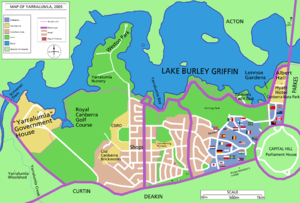
Yarralumla est un important quartier du district « Canberra Sud », dans la capitale de l'Australie. Situé à environ 3,5 kilomètres au sud-ouest du centre-ville, il s'étend le long de la rive sud-ouest du lac Burley Griffin.